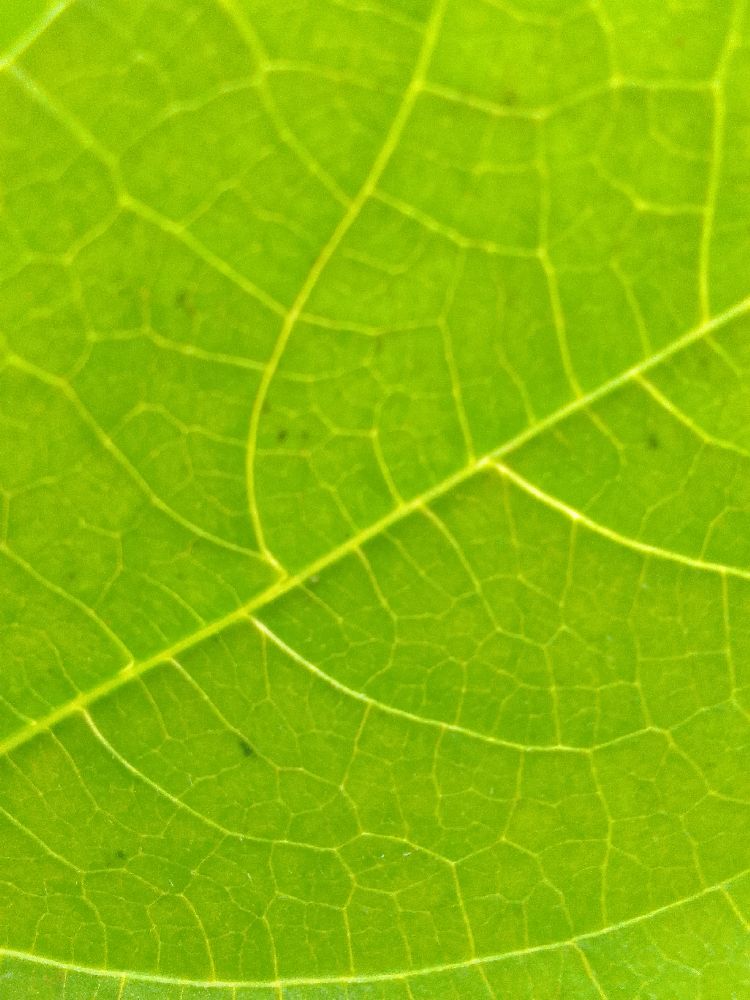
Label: healthy